Patricio de la Escosura

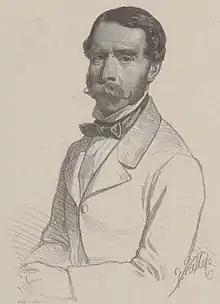
Portrait (1854)

Patricio de la Escosura Morrogh (5 September 1807–22 January 1878) was a Spanish politician, journalist, playwright and author associated with the Romantic school.